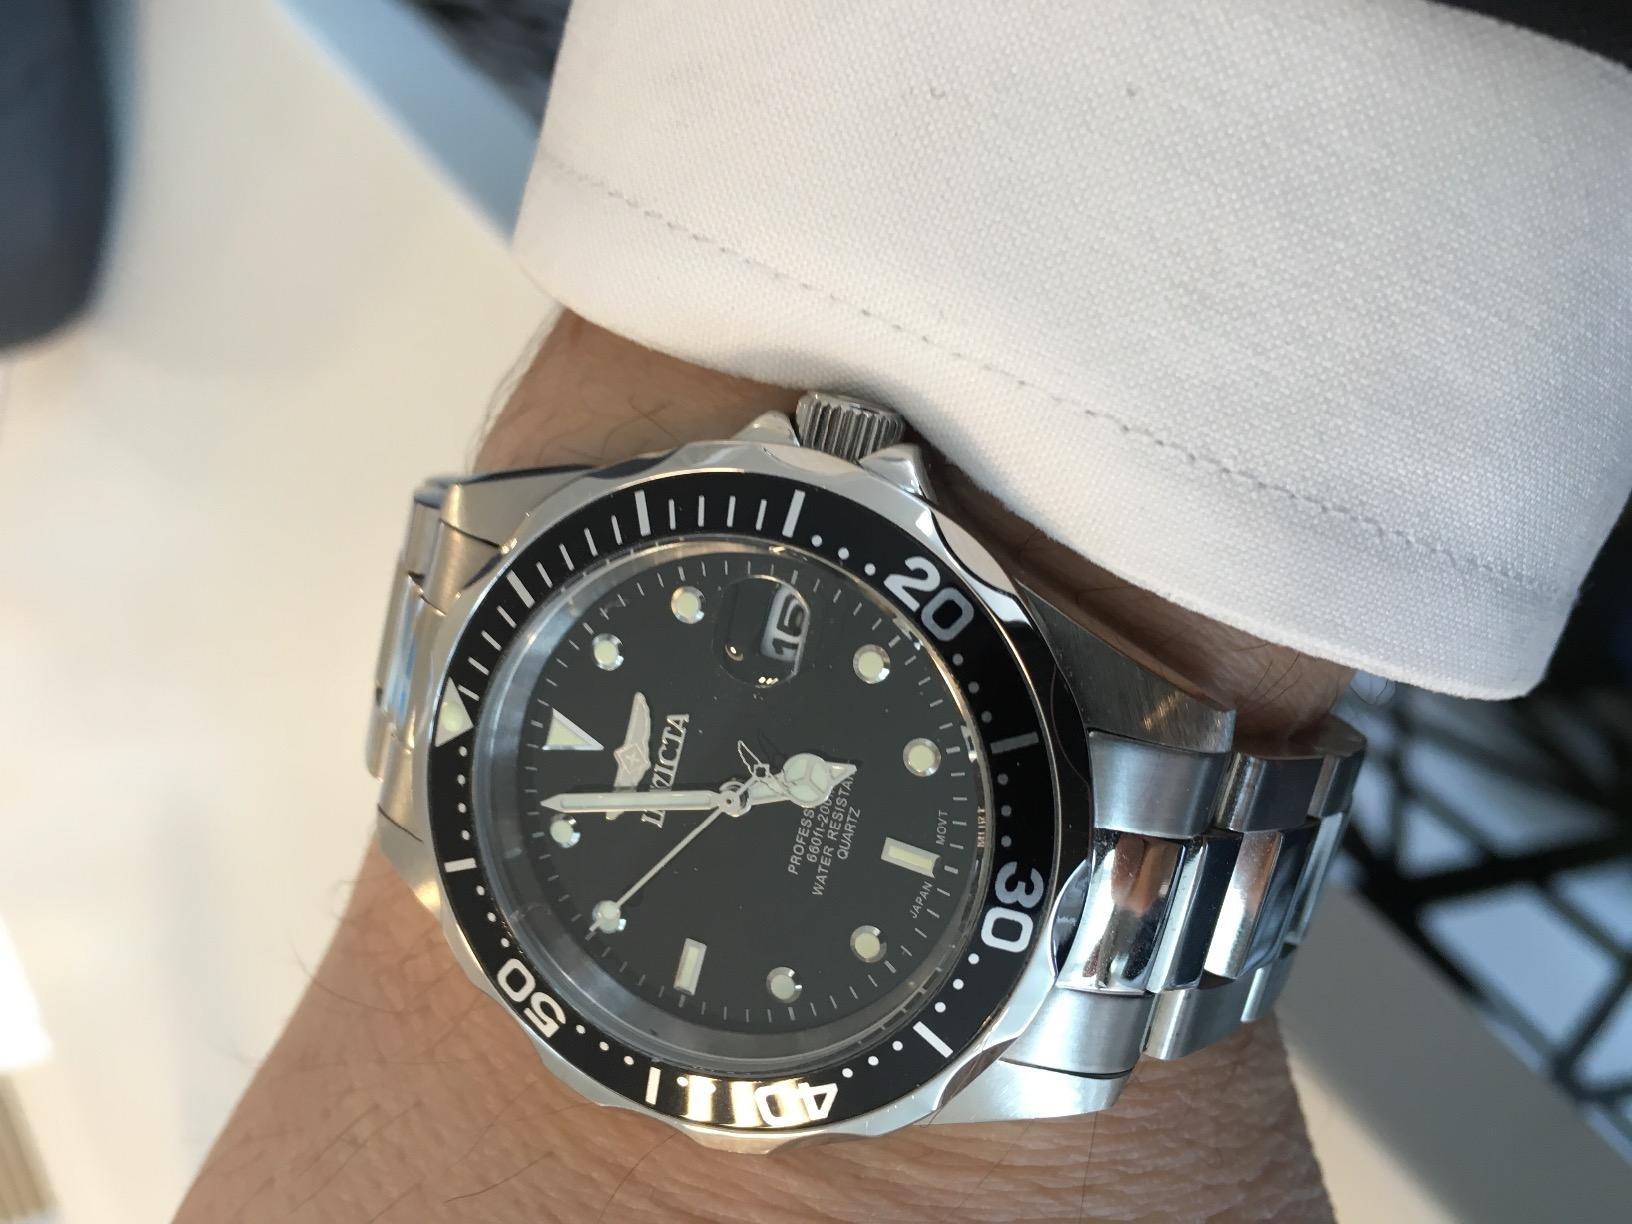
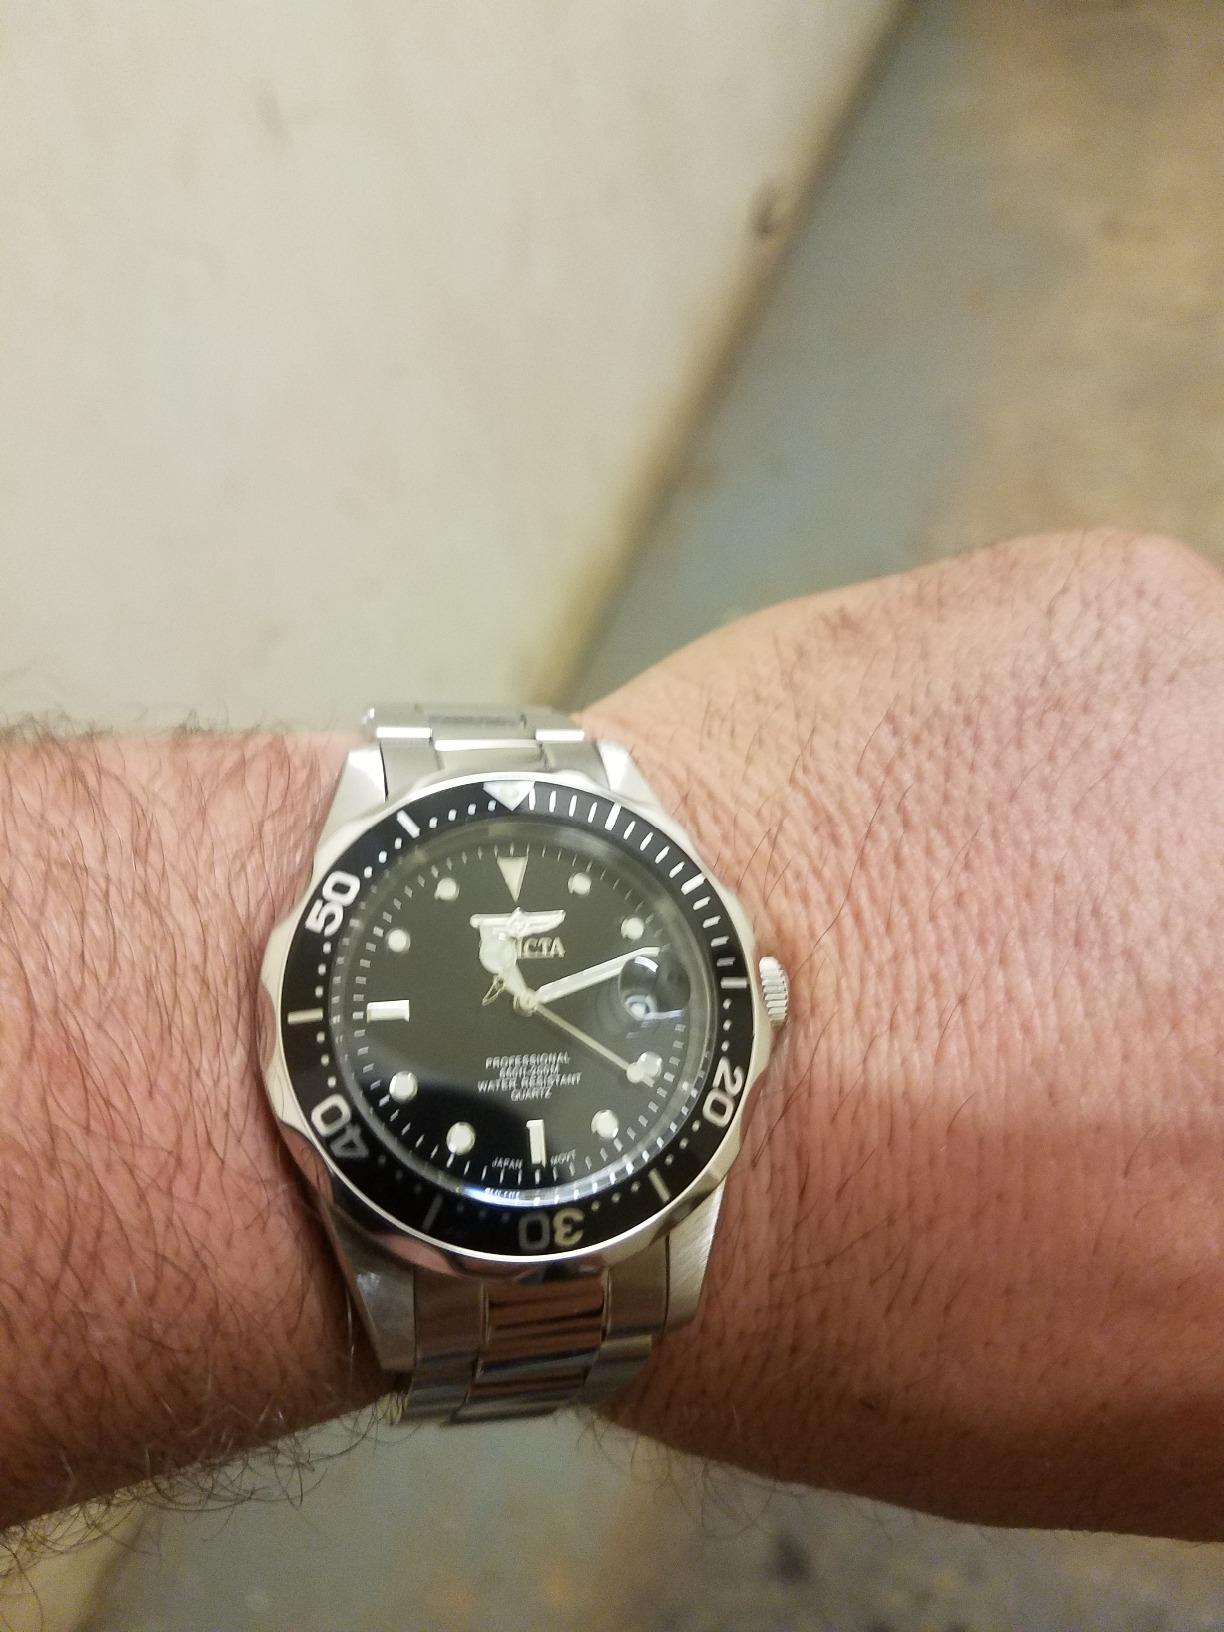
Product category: accessories_watch
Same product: yes